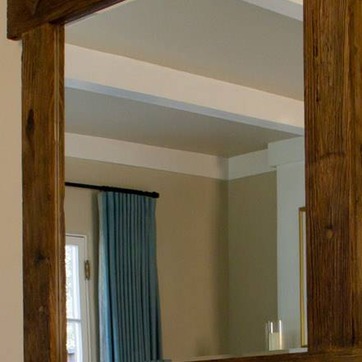
Material: mirror